Cockenoe

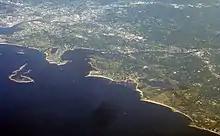
Cockenoe and Sherwood Islands in Long Island Sound

Cockenoe (also known as Cockeno, Cockenow, Chachaneu, Cheekanoo, Cockenoe, Chickino, Chekkonnow, Cockoo) (born before 1630 and died after 1687) was an early Native American translator from Long Island in New York where he was a member of the Montaukett. He helped to translate the earliest parts of the Eliot Indian Bible, the first Bible published in America.